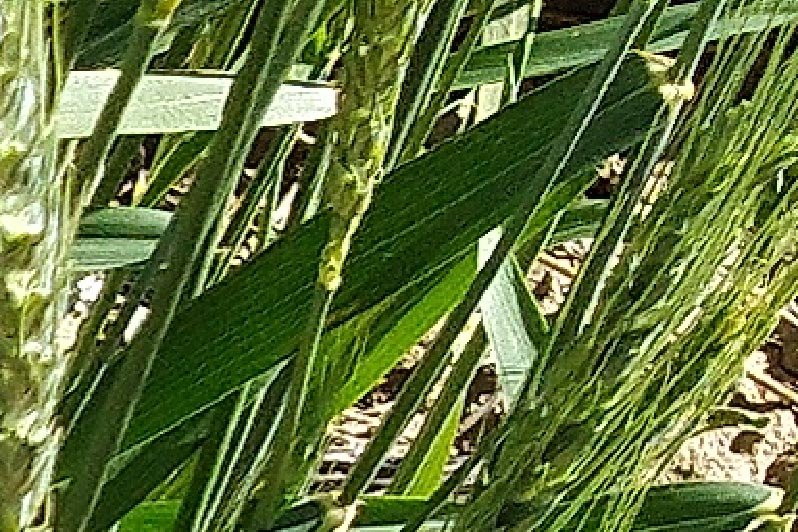
Label: Wheat___Healthy